John Hornby

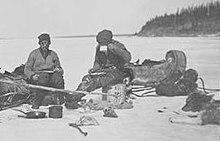
John Hornby and Norman Robinson and their dogs stop for tea on a frozen river.

John Hornby (1880–1927) was an English explorer, best known for his expeditions in the Arctic region of northern Canada, notably in the "Barren Lands" in the Northwest Territories of Canada.